Answer in natural language. How many Beds are visible in the scene? Choose between the following options: 2, 4, 0, 3 or 1
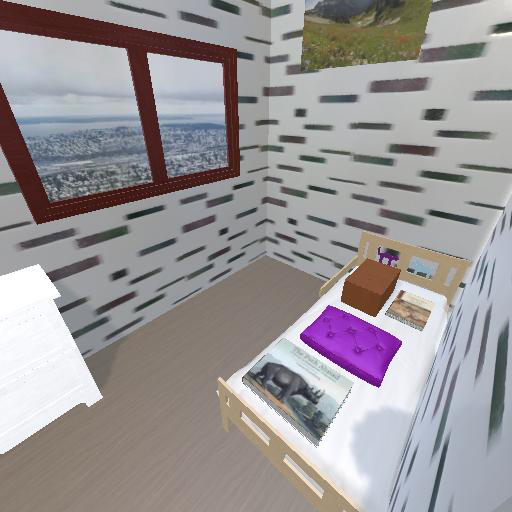
<answer>1</answer>